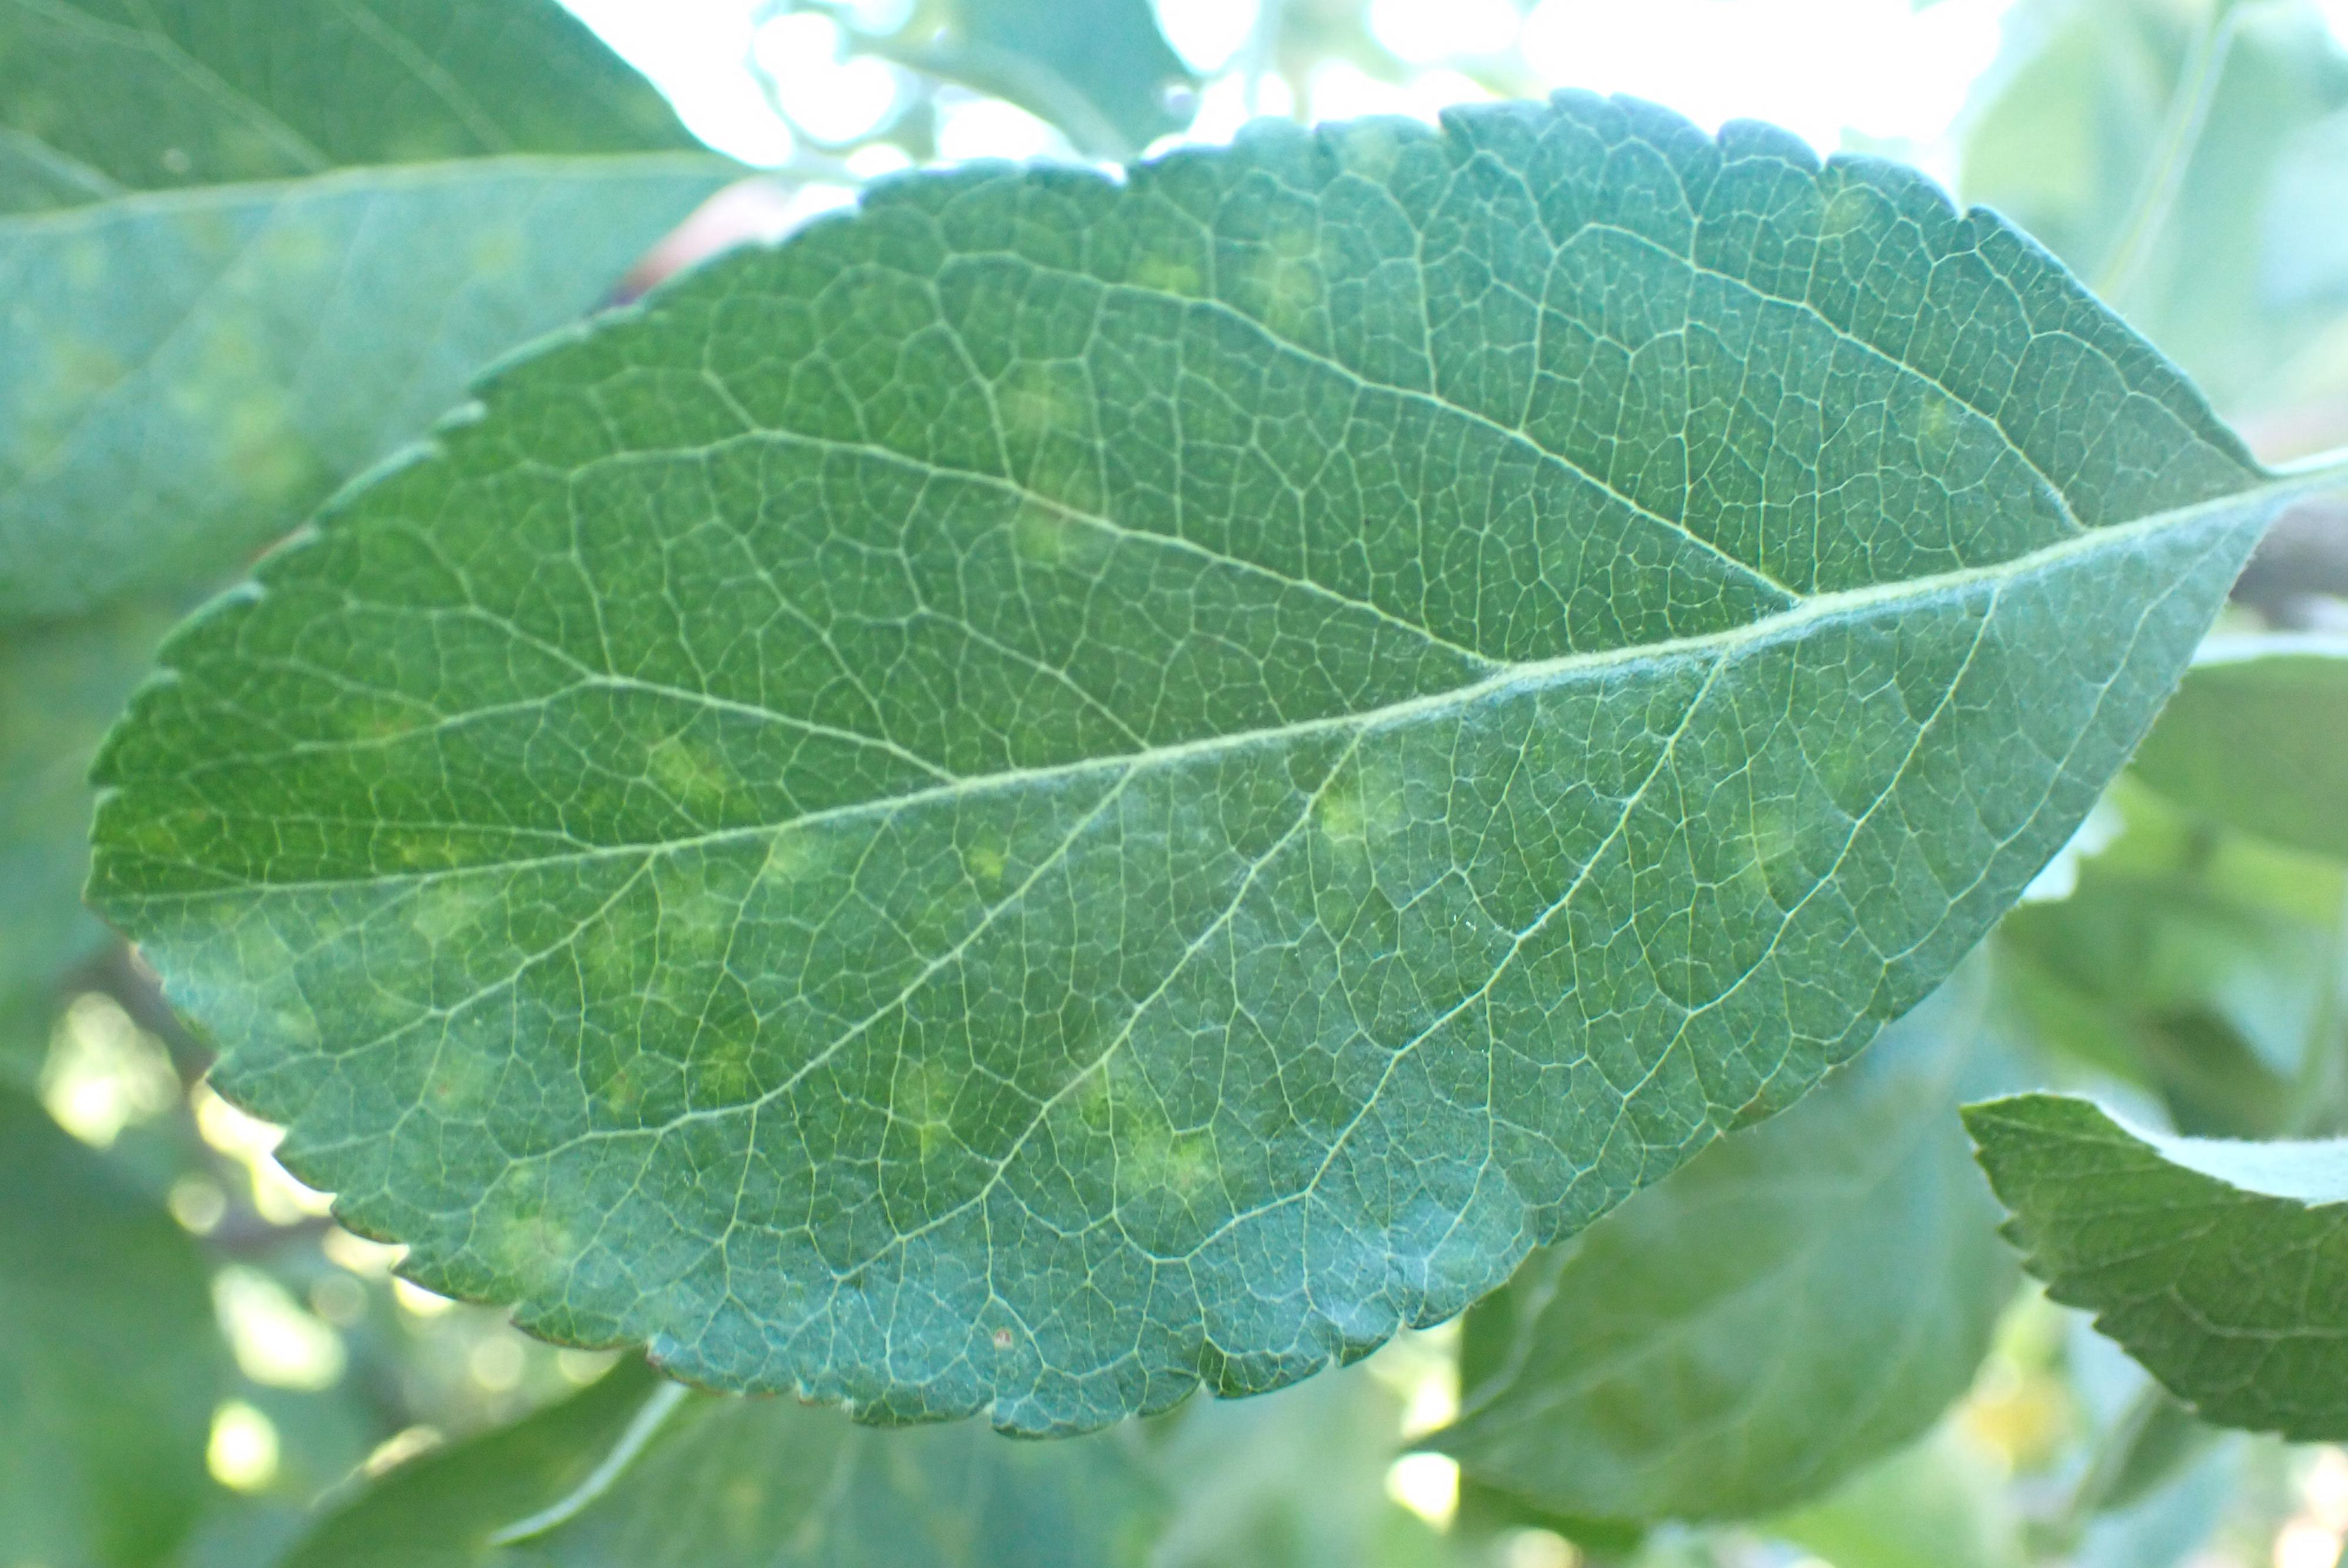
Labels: scab